Collapse of the Canadian Women's Hockey League

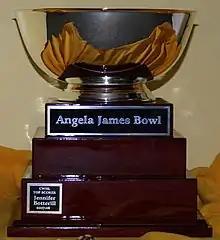
The Angela James Bowl, awarded to the top CWHL scorer, in 2008

As the NWHL continued to grow and the CWHL began paying its players, discussions intensified about potentially merging the two leagues to form a single, unified professional North American women's hockey league. In October 2018, NWHL commissioner Dani Rylan stated that "One league is inevitable," while CWHL's interim commissioner Jayna Hefford called a merger "a priority."